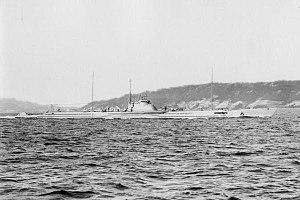
La classe Kaidai est le principal type de sous-marin de Marine impériale japonaise durant la Seconde Guerre mondiale. Tous les sous-marins de cette classe portent un numéro à deux chiffres jusqu'au I-51. Après le 20 mai 1942, tous les sous marins fabriqués ajoutent un 1 devant leur nom. Le I-52 devient le I-152.